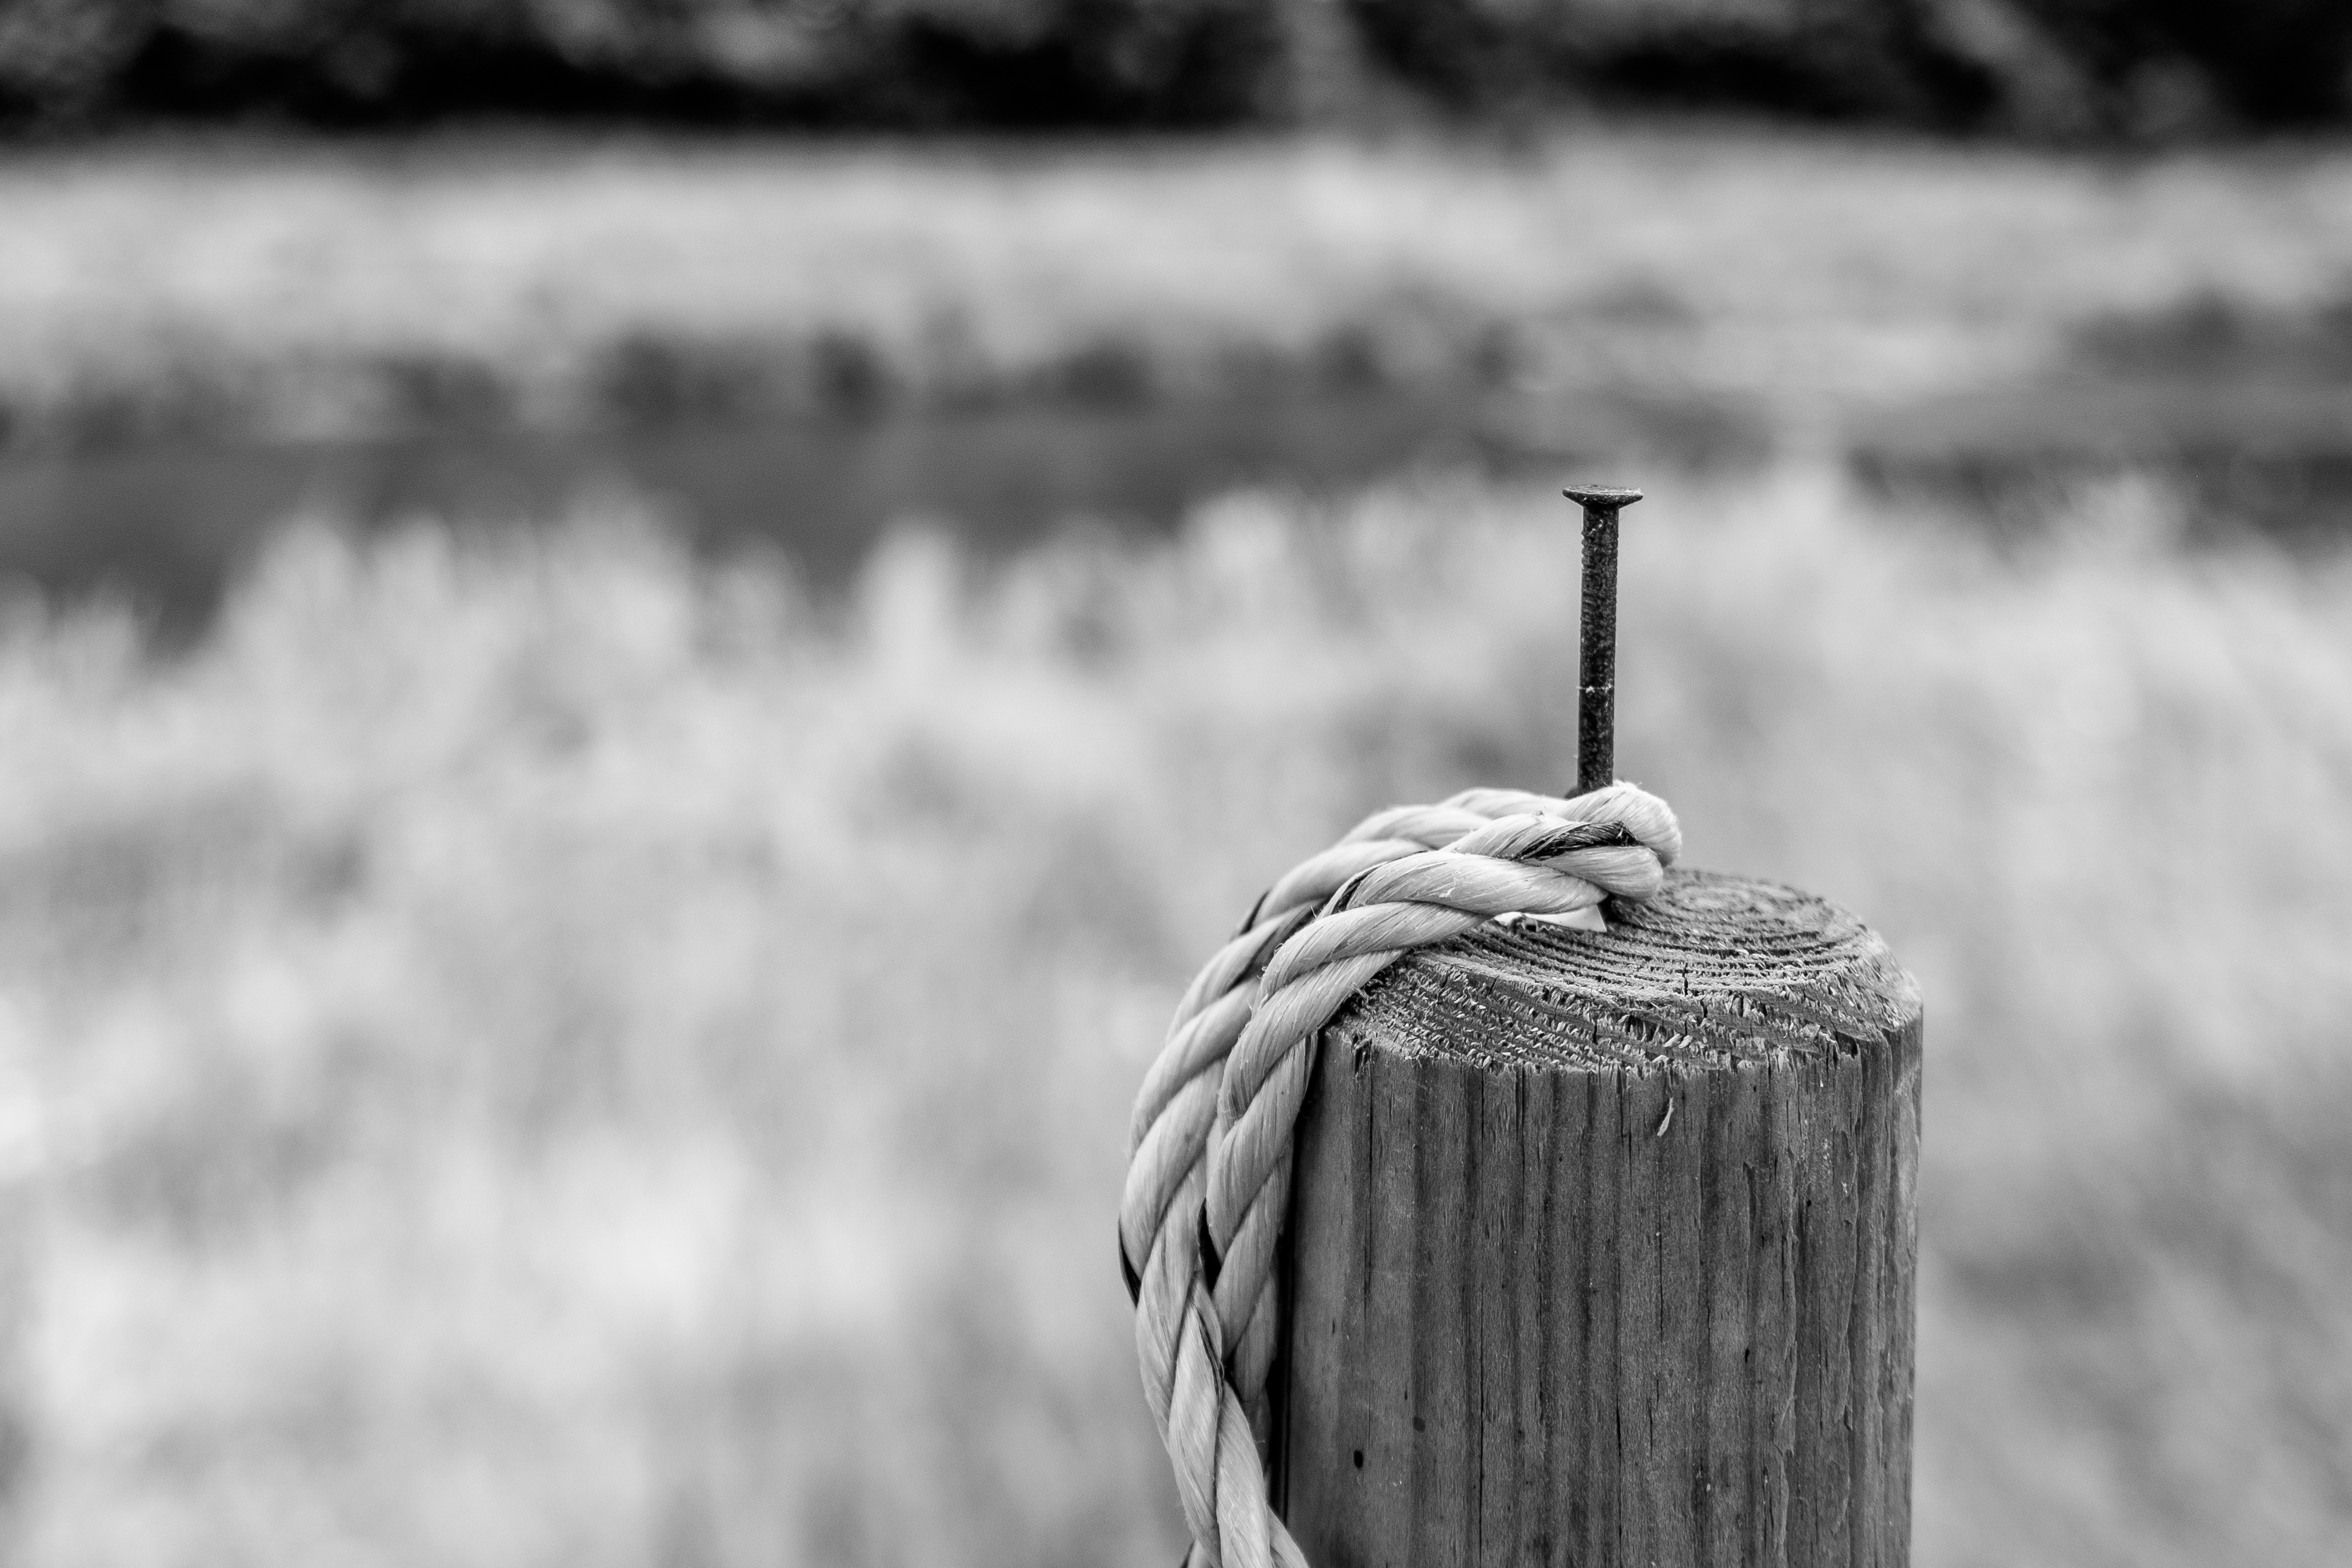
water, nature, grass, snow, winter, rope, fence, post, black and white, wood, white, photography, pile, spring, weather, black, monochrome, season, close up, photograph, wooden posts, monochrome photography